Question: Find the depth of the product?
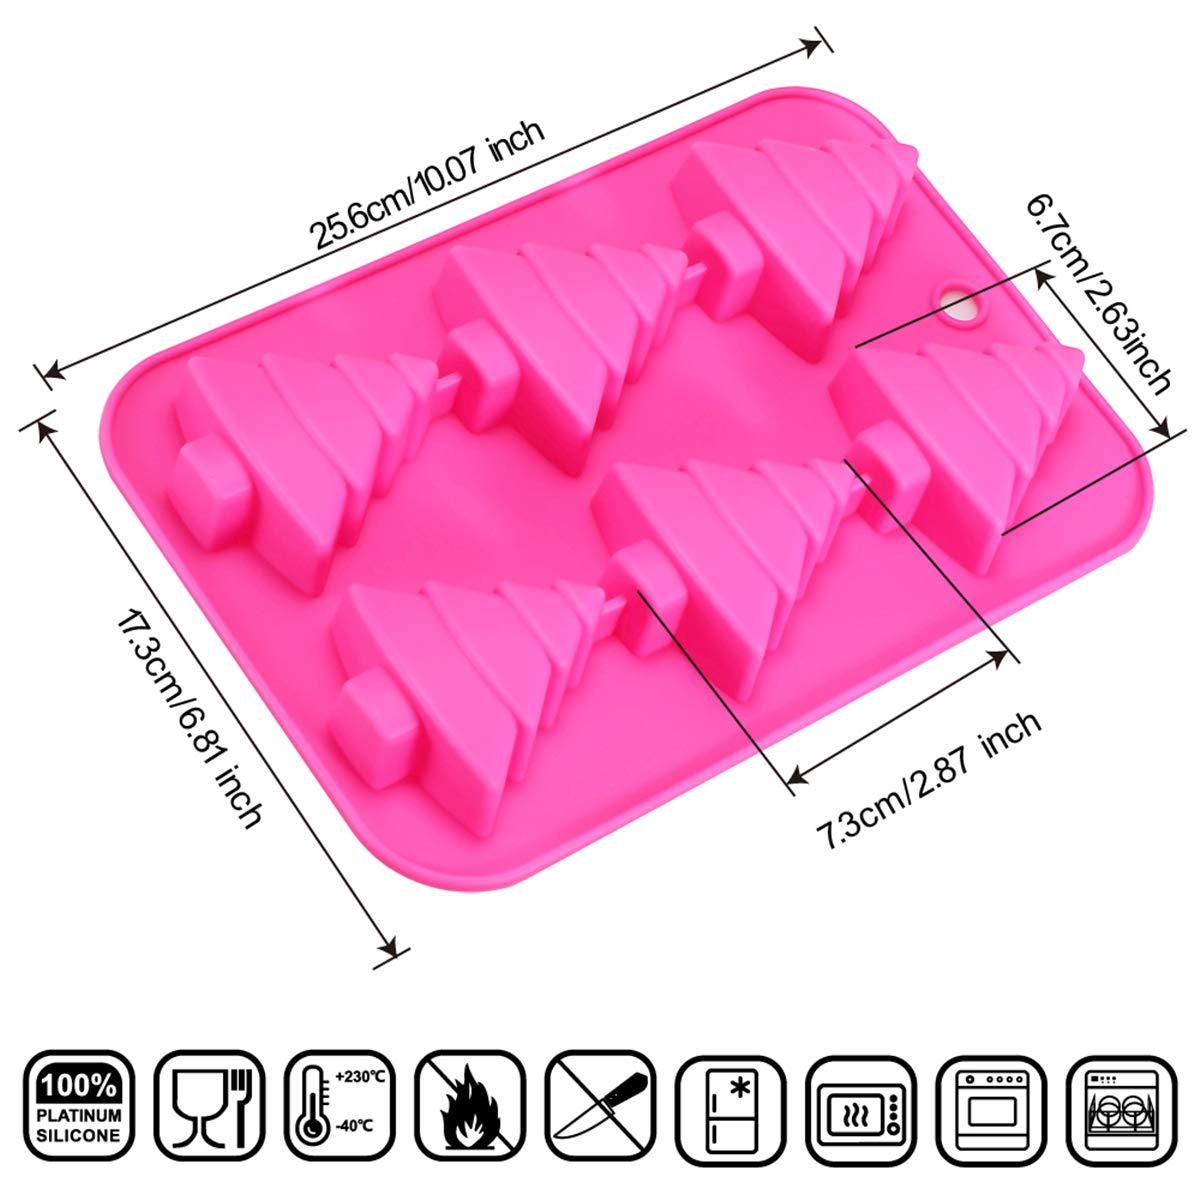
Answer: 25.6 centimetre